Bakhtiari people

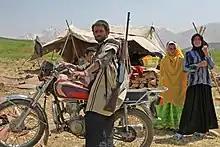
A Bakhtiari nomad family

The Bakhtiari are noted in Iran for their music which inspired Russian composer Alexander Borodin.